Shitmat

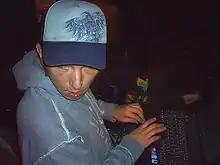
Performing in 2008

Shitmat is an English breakcore artist and mashup producer, one of several monikers used by Henry Collins. Shitmat became known in the early 2000s for releases on the Ad Noiseam and Planet Mu labels. He also set up his own label, Wrong Music and put on parties in Brighton. His 2012 project Mash Hits remixed every UK number one single from 1952 onwards. He then stopped the Shitmat project, restarting it again in 2016.